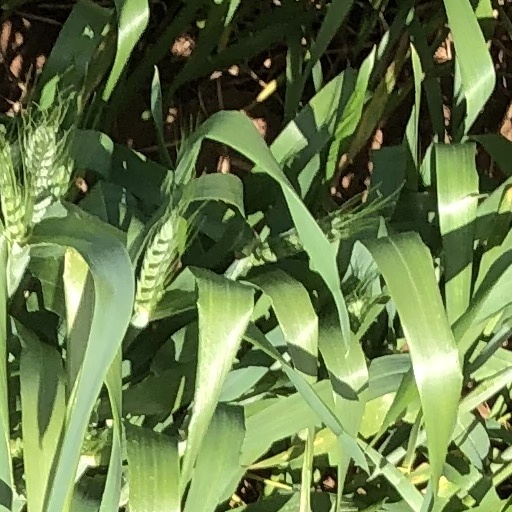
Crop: wheat